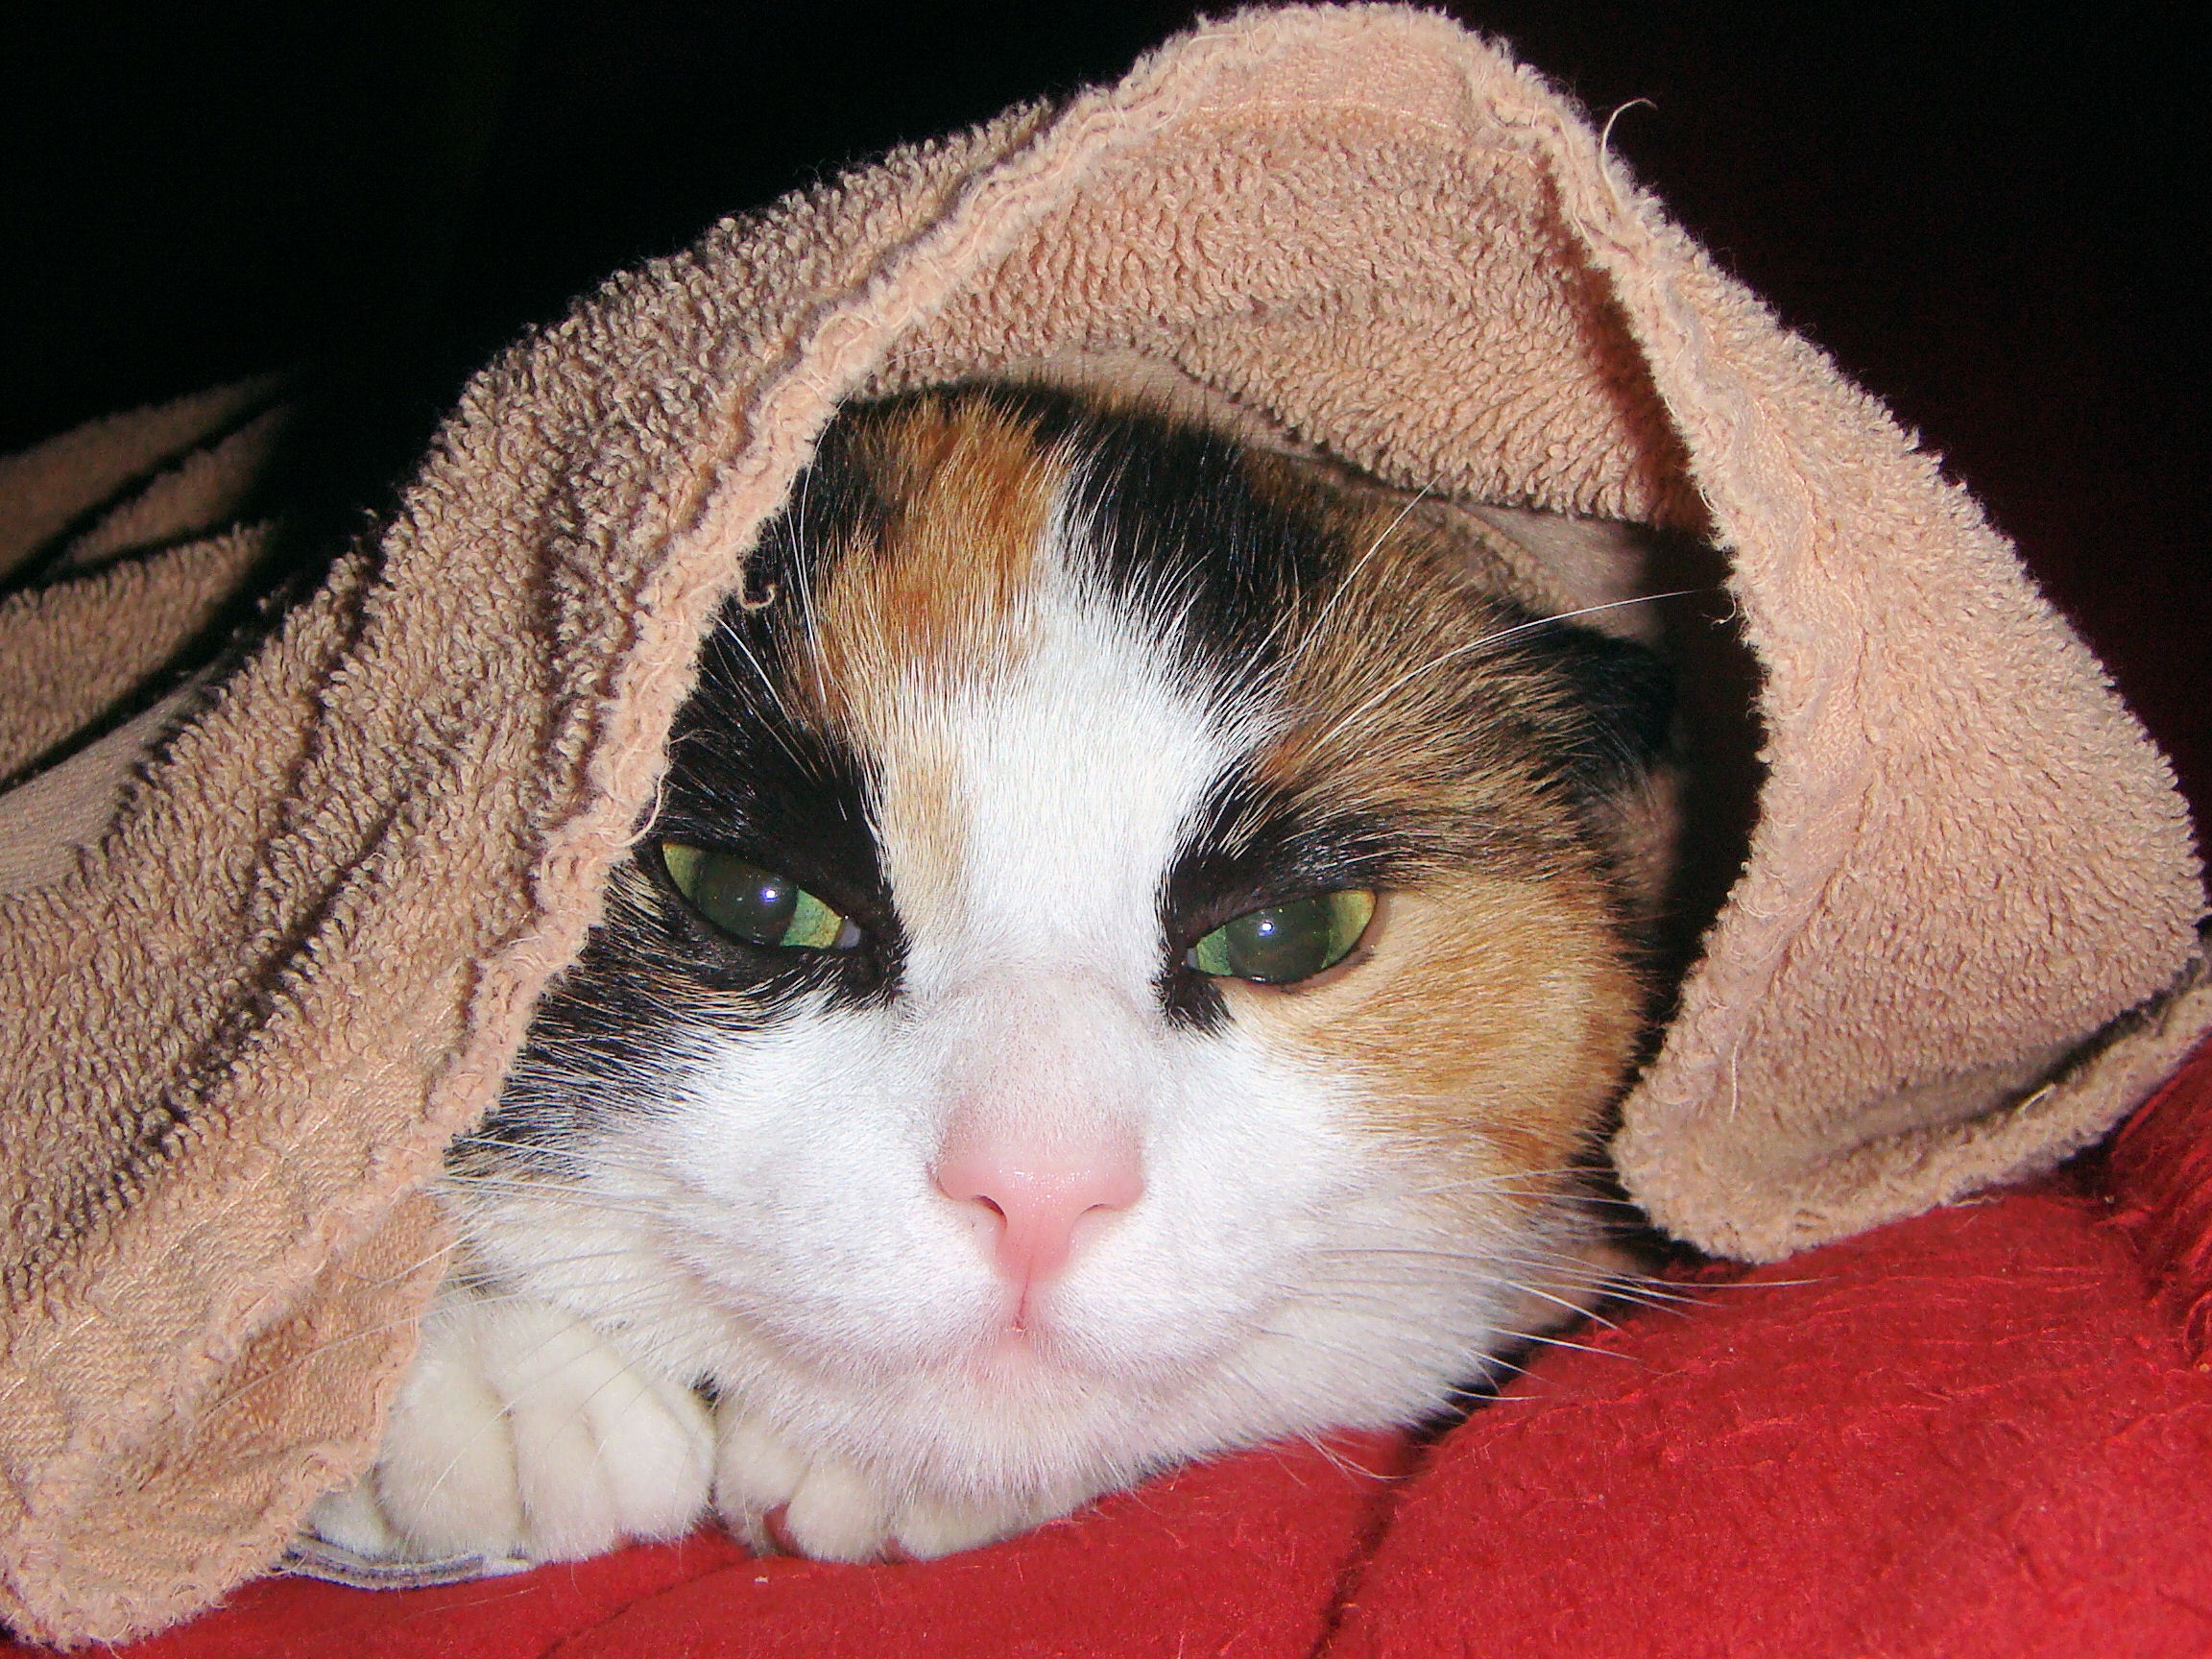
animal, cute, pet, kitten, cat, mammal, cats, nose, whiskers, vertebrate, lapjeskat, safely, small to medium sized cats, cat like mammal